Finnich Glen

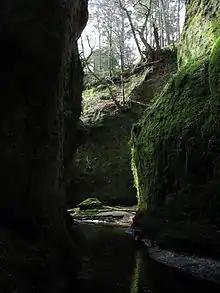
Devil's Pulpit in Finnich Glen looking east

Following its use to depict the fictional St Ninian's Spring in the time-traveling romance TV series "Outlander" in 2014, the site has seen an explosion in tourism, with an estimated 70,000 visitors now coming to the site each year. This has caused stress on both the location itself, and to tourists and local officials, as visitors have trampled fences to access the site and then scrambled down the crumbing, broken 200-year-old stone steps used to access the bed of the gorge, damaging the site and on numerous occasions requiring mountain rescue teams to be dispatched to the gorge for rescues. There being no parking facilities, the large influx of tourists have additionally left large numbers of vehicles parked along the side of the adjacent narrow rural road, blocking access for local residents and first responders. Under a £2 million development plan, landowner David Young has proposed to develop the site as a tourist attraction, including a visitor centre and restaurant, toilets, a 150-spot parking lot, formal "footpaths, viewing platforms and bridges above the gorge, and a new wood-and-metal staircase". The plan requires approval from the local council.